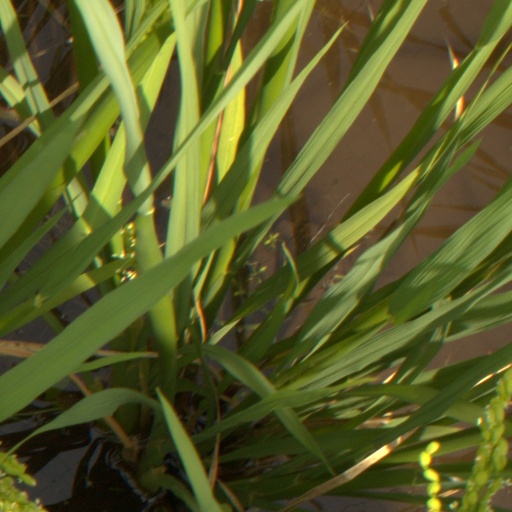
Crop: rice